Slagle-Byers House

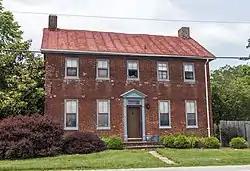

Slagle-Byers House is a historic home located at Westminster, Carroll County, Maryland. It is a two-story gable-roofed Flemish bond brick structure with a two-story rear wing. It was constructed about 1819.